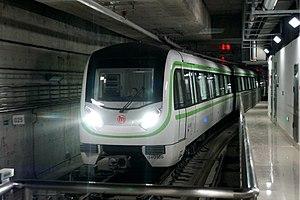
La ligne 4 du métro de Hangzhou est, chronologiquement, la troisième ligne du métro de Hangzhou. Sur les 33 stations de la phase 1, 18 sont exploitées. L'ouverture de la phase 2 est attendue pour 2021, comportant 15 stations.